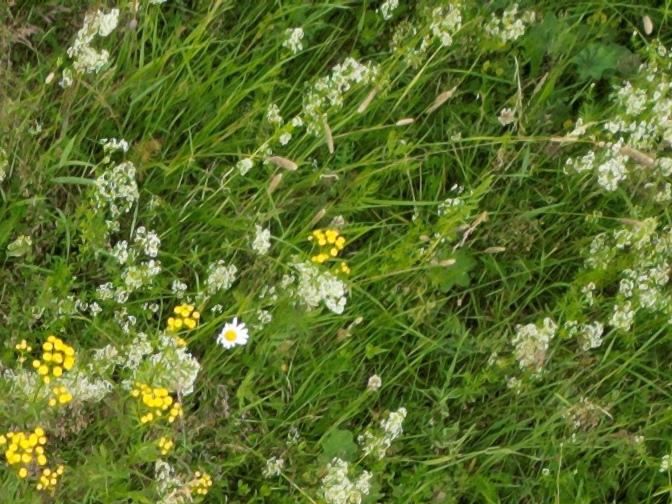
Flowers visible: yarrow flowers,  daisy flowers, yarrow flowers, yarrow flowers, yarrow flowers, yarrow flowers,  daisy flowers, yarrow flowers, yarrow flowers, yarrow flowers, yarrow flowers, yarrow flowers